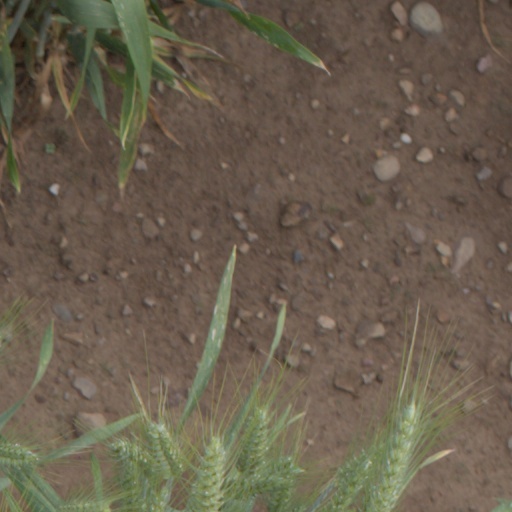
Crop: wheat